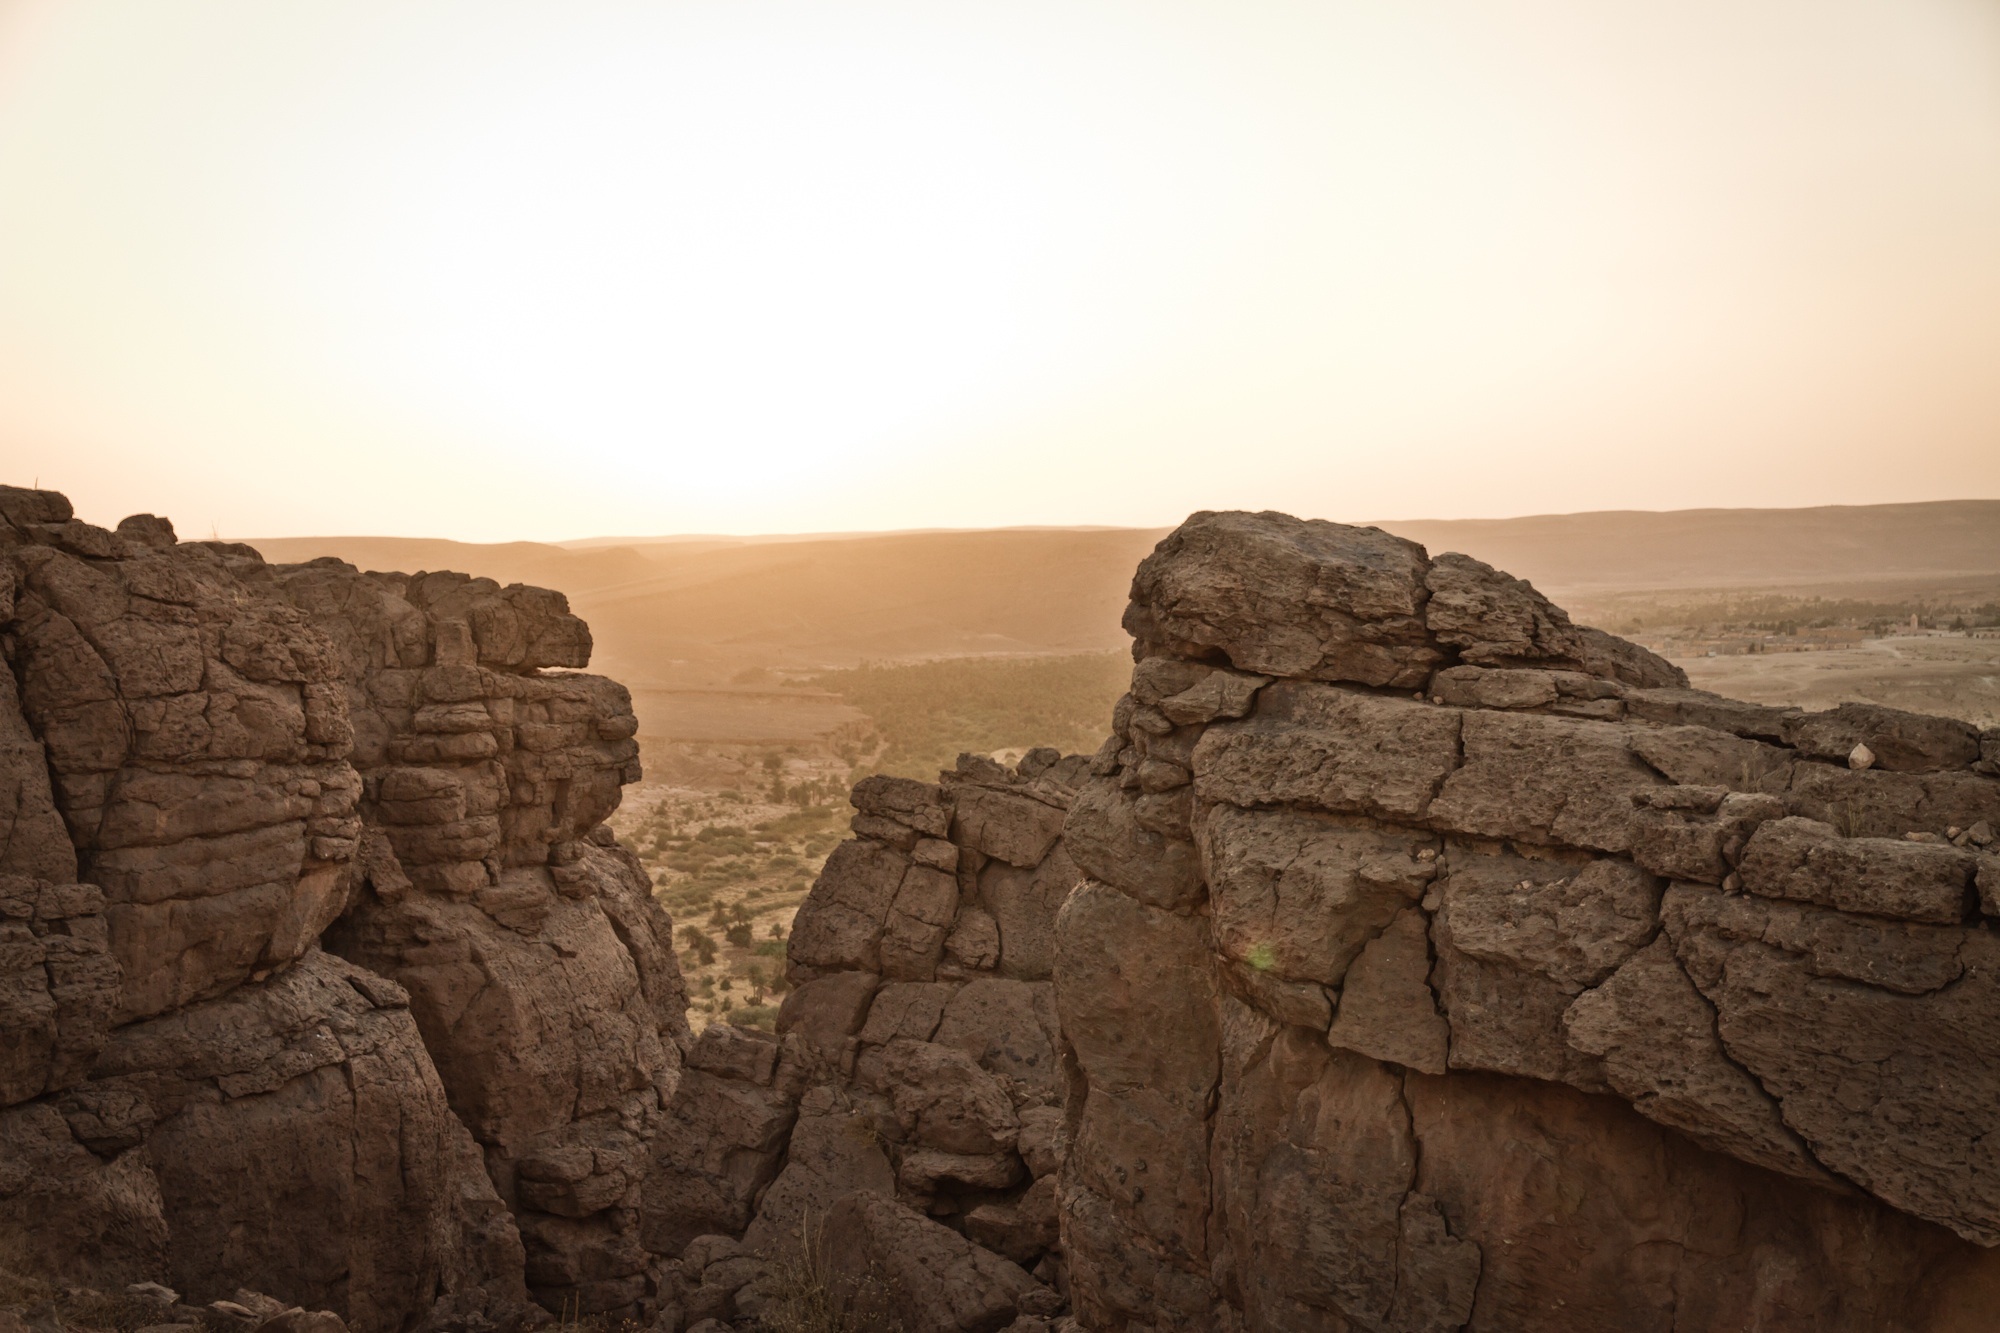
landscape, sea, outdoor, rock, sunshine, sunset, hiking, desert, adventure, dawn, valley, recreation, formation, cliff, dusk, arch, america, canyon, grand canyon, terrain, material, sunray, geology, temple, badlands, sahara, wadi, inspirational, landform, ancient history, natural environment, aeolian landform